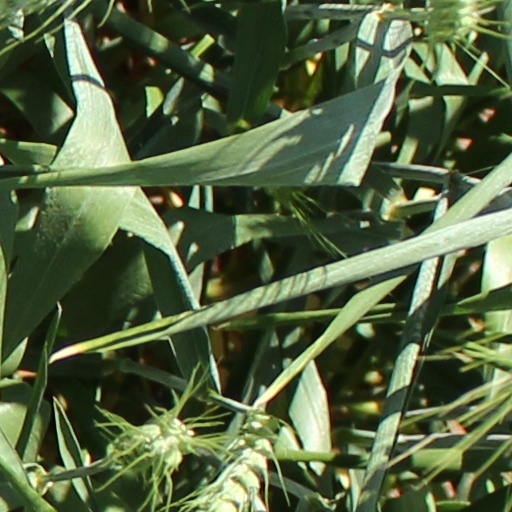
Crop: wheat